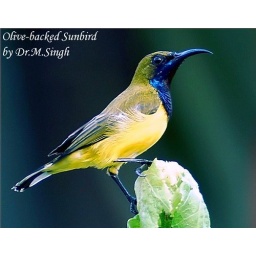
Taken in my house on a flower pot..Klang,Malaysia...it was singing this song ..to all the girls i loved before...